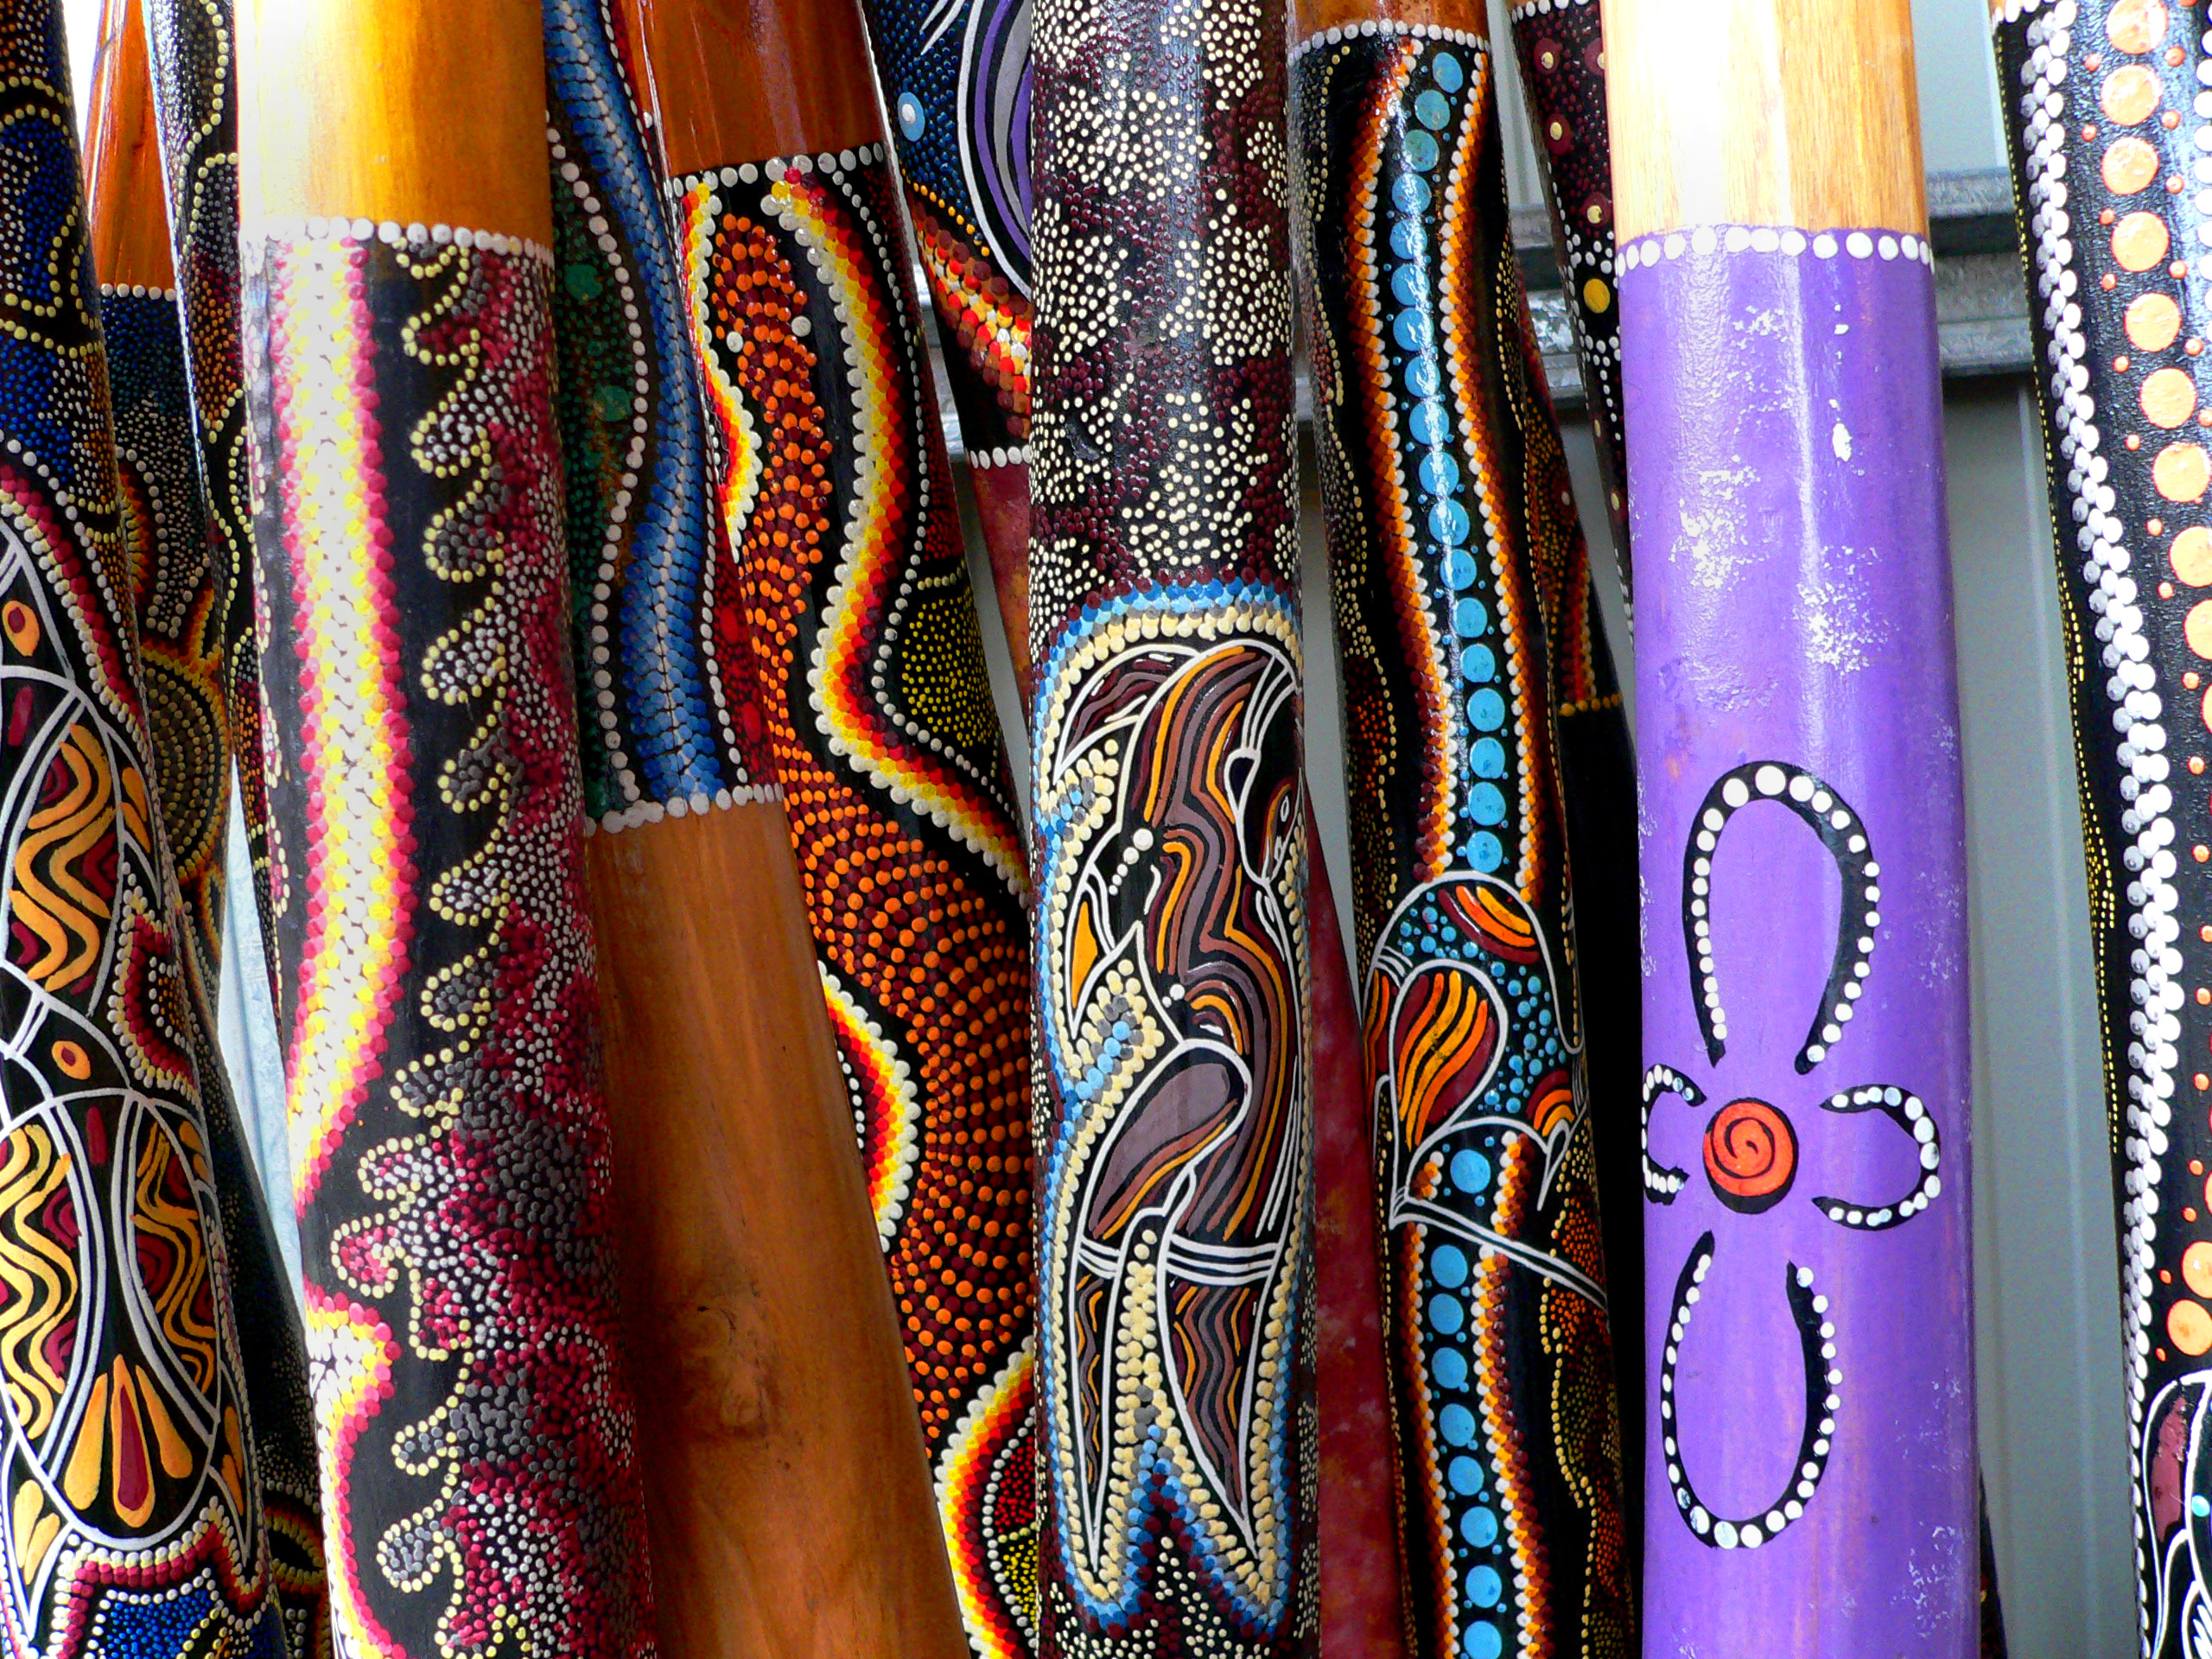
music, tourist, pattern, color, musical instrument, interior design, australia, textile, art, design, tubes, dots, souvenir, trumpet, didgeridoo, nativeart, australiansouvenir, musicalinstruments, plucked string instruments